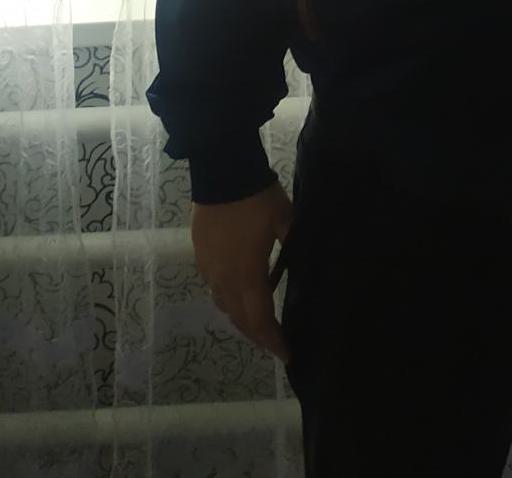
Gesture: no_gesture